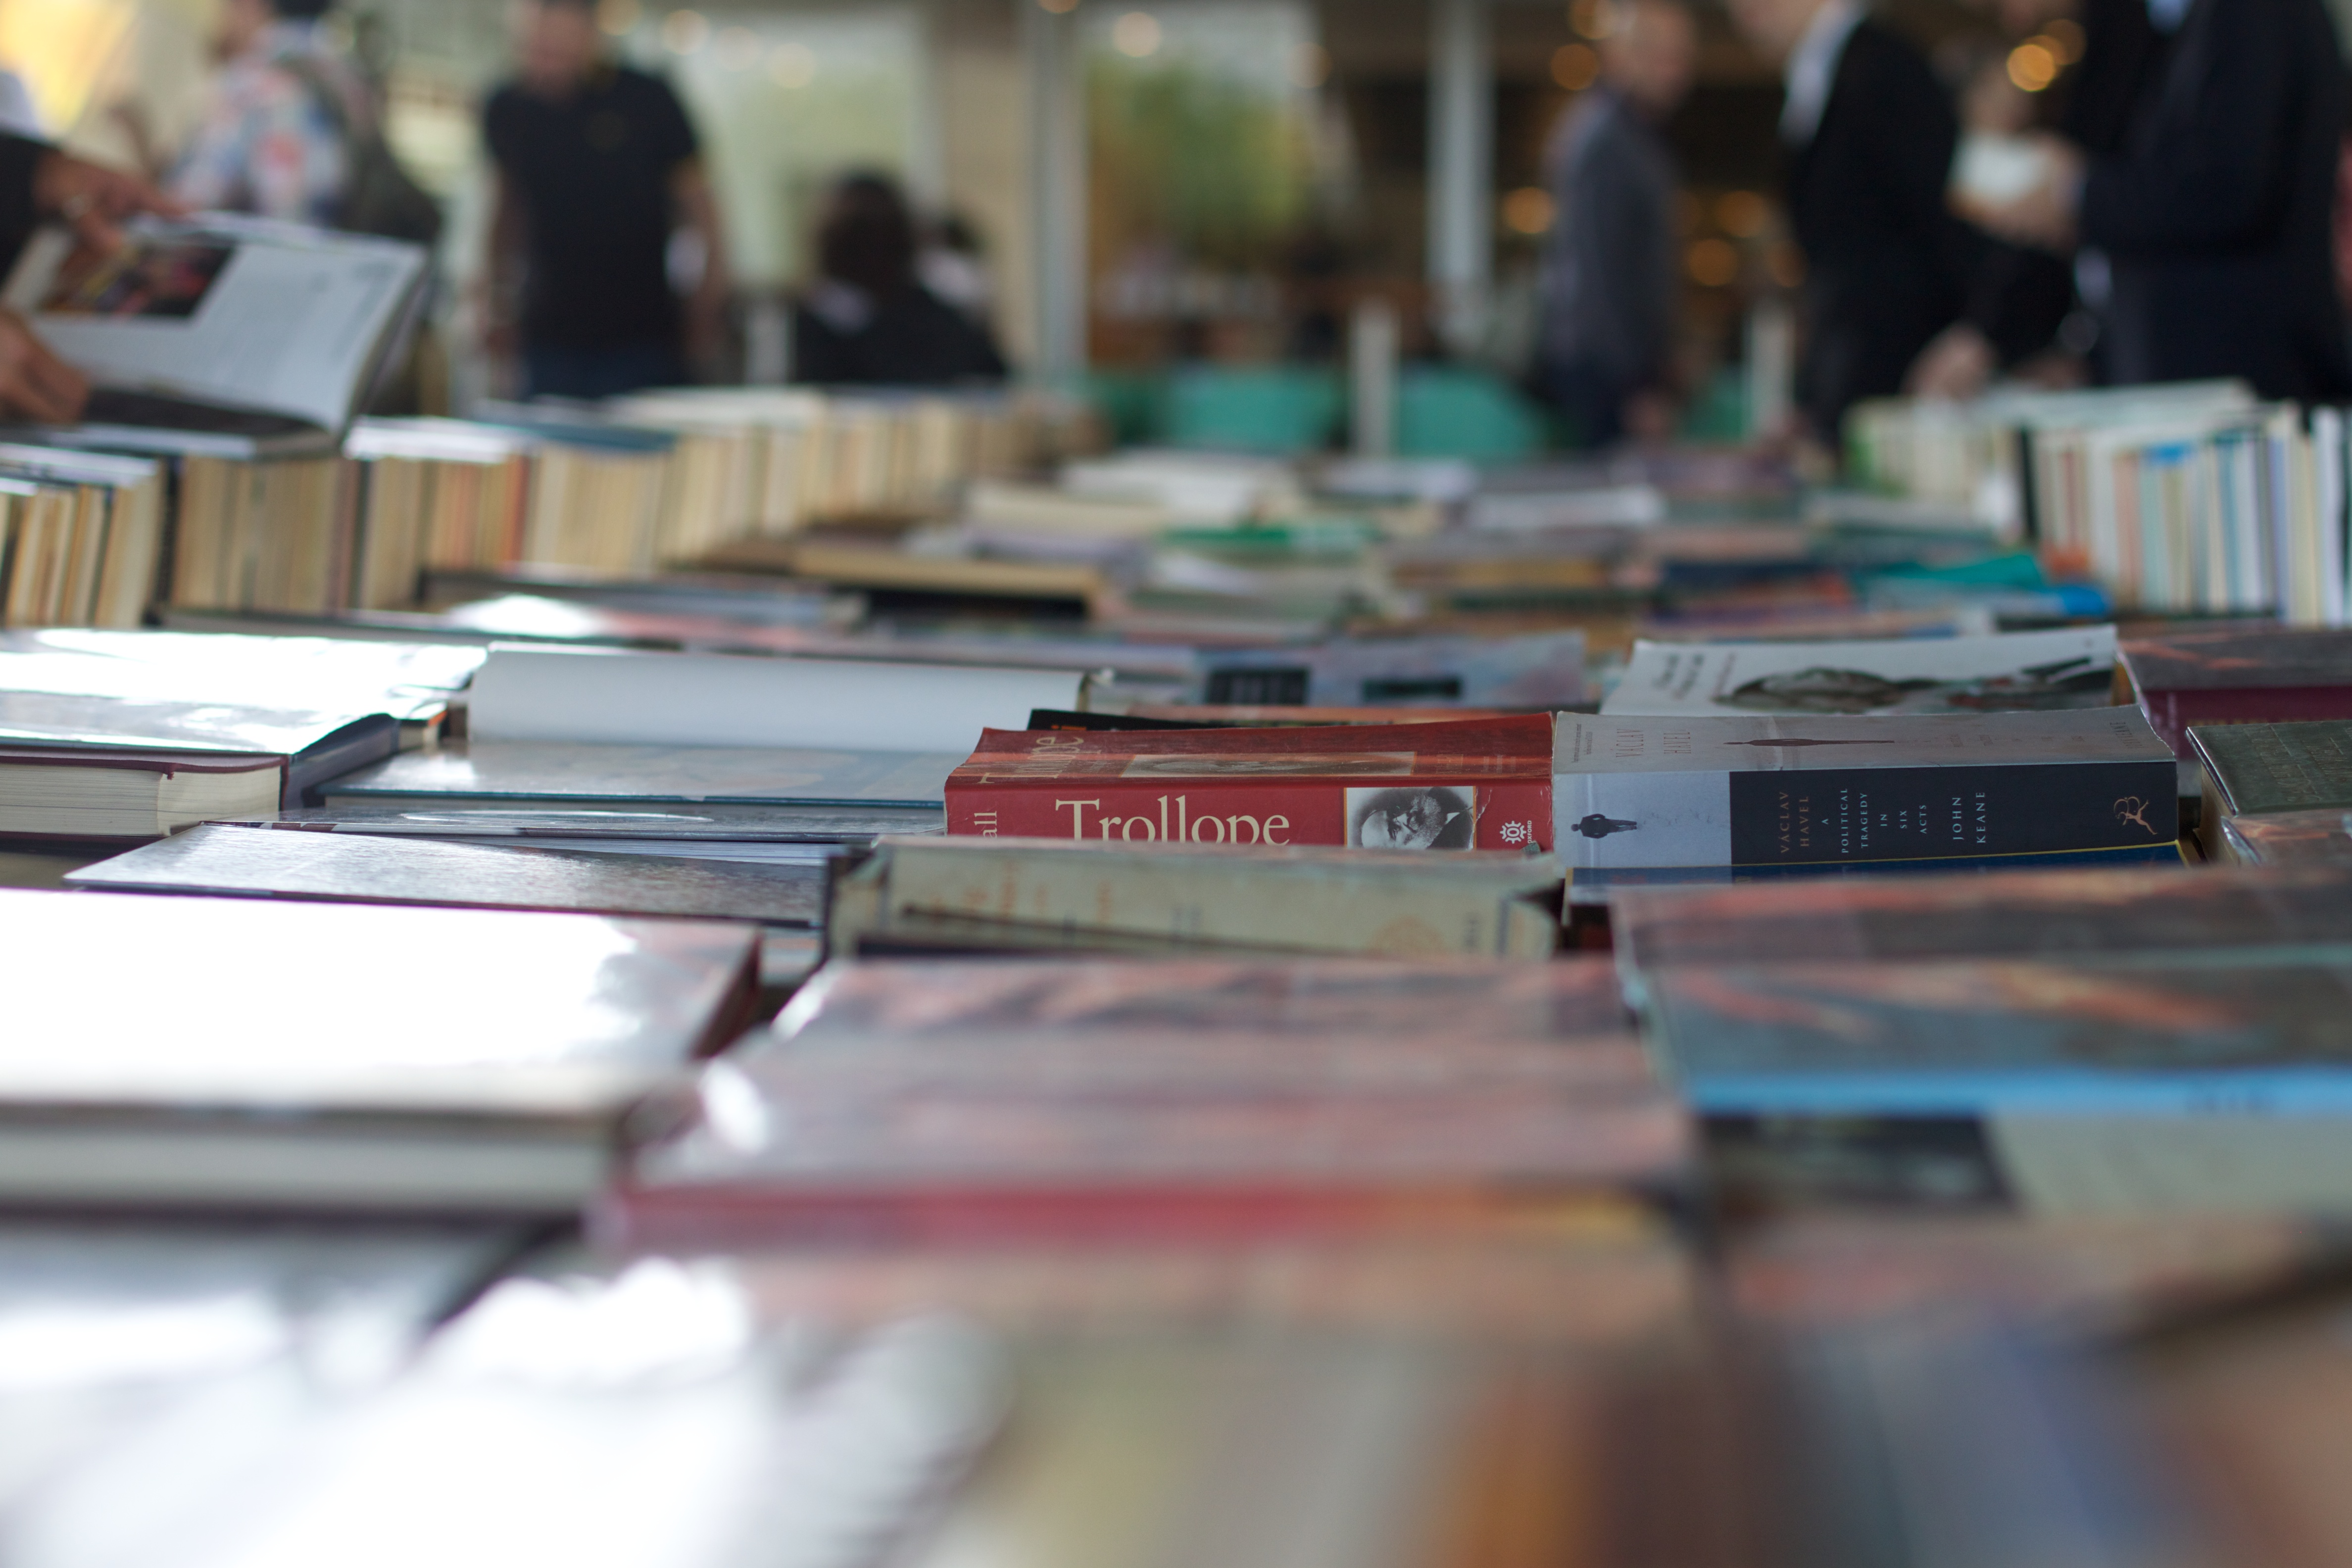
art